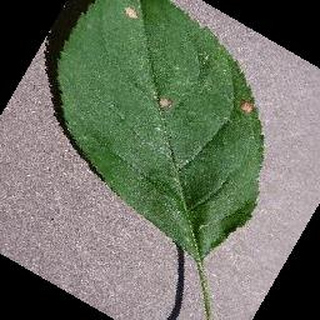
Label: apple_black_rot